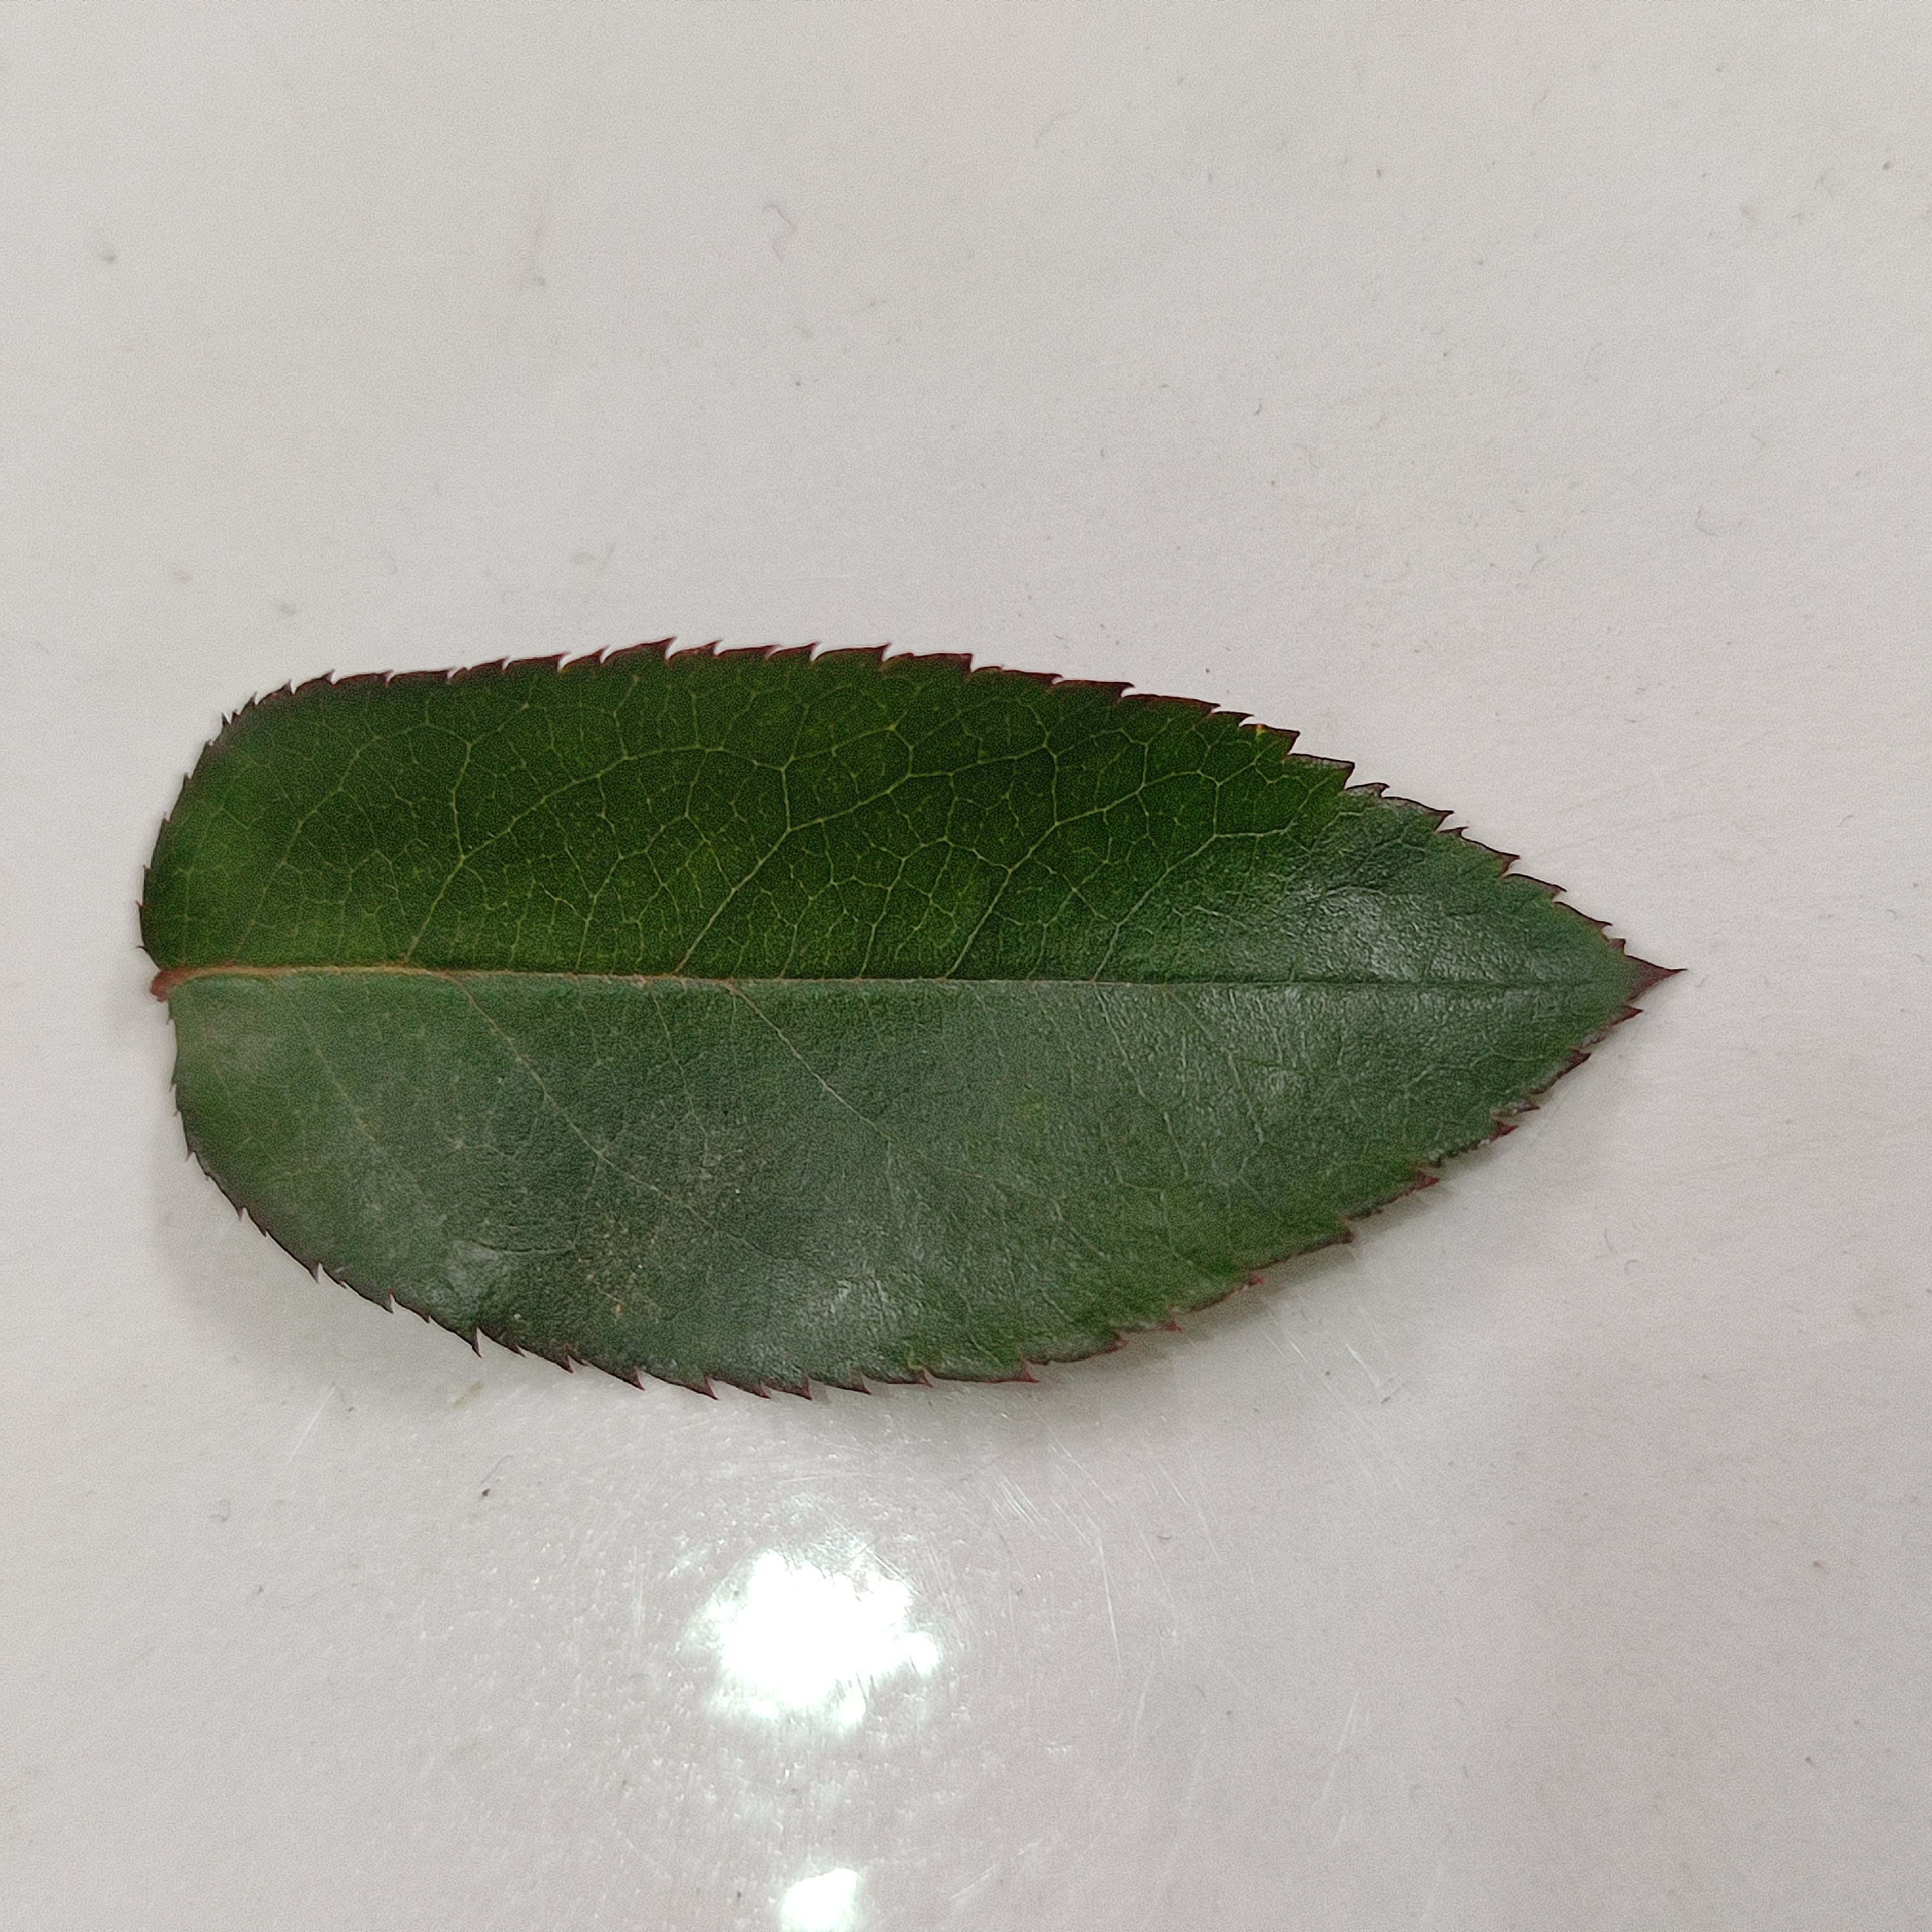
Label: Healthy Leaf